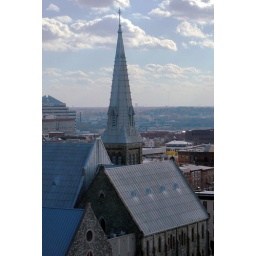
As seen from the WFSF office building in Wilmington, Delaware